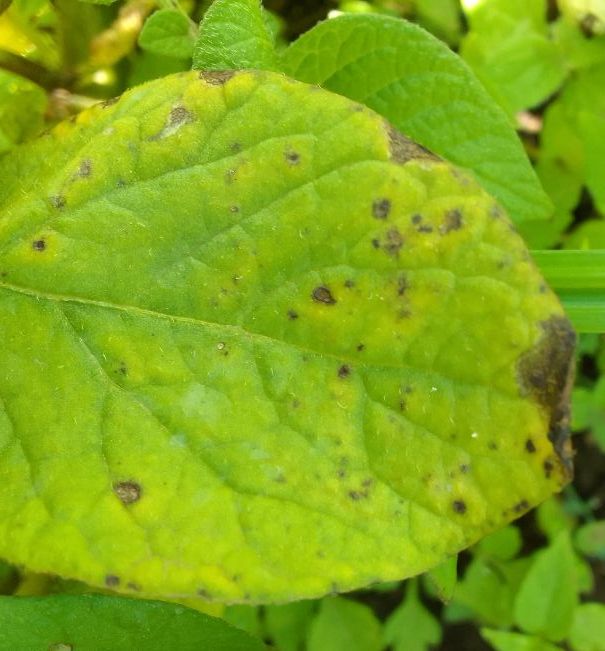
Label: Early blight